Inchmarnock

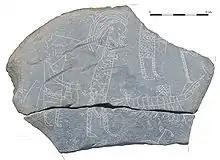
The 'Hostage Stone'

The island's name is an anglicisation of the Gaelic "Innis Mheàrnaig" meaning "Island of Marnock". Marnock, (Old Irish "M'Ernóc", 'My [i.e. 'Saint'] Little Ernán) was a holy man who lived on the island in the 7th century and established a monastery. Alternatively, the name may simply be a dedication to Ernán and reflect the patron saint the monks on the island followed. He has also lent his name to a number of other locations: